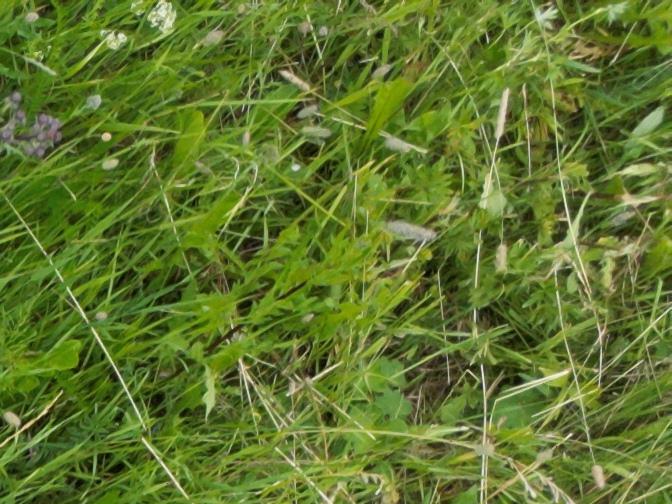
Flowers visible: yarrow flowers